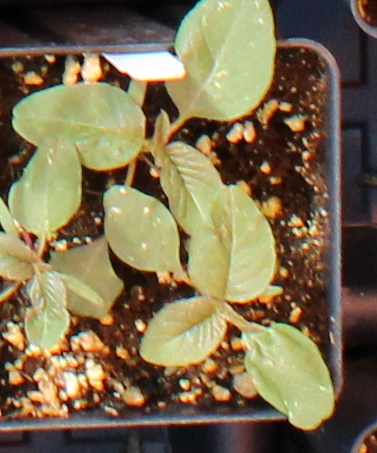
Label: Redroot Pigweed